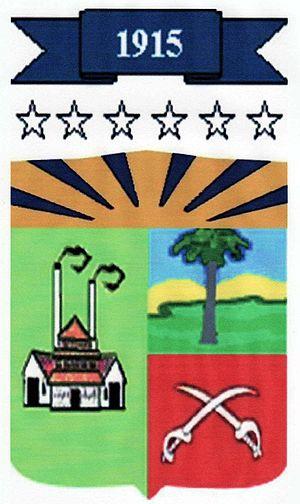
Jatibonico est une ville et une municipalité de la province de Sancti Spíritus, à Cuba. Elle est située à 28 km à l'est de Sancti Spíritus. Sa population s'élevait à 22 962 habitants en 2002.